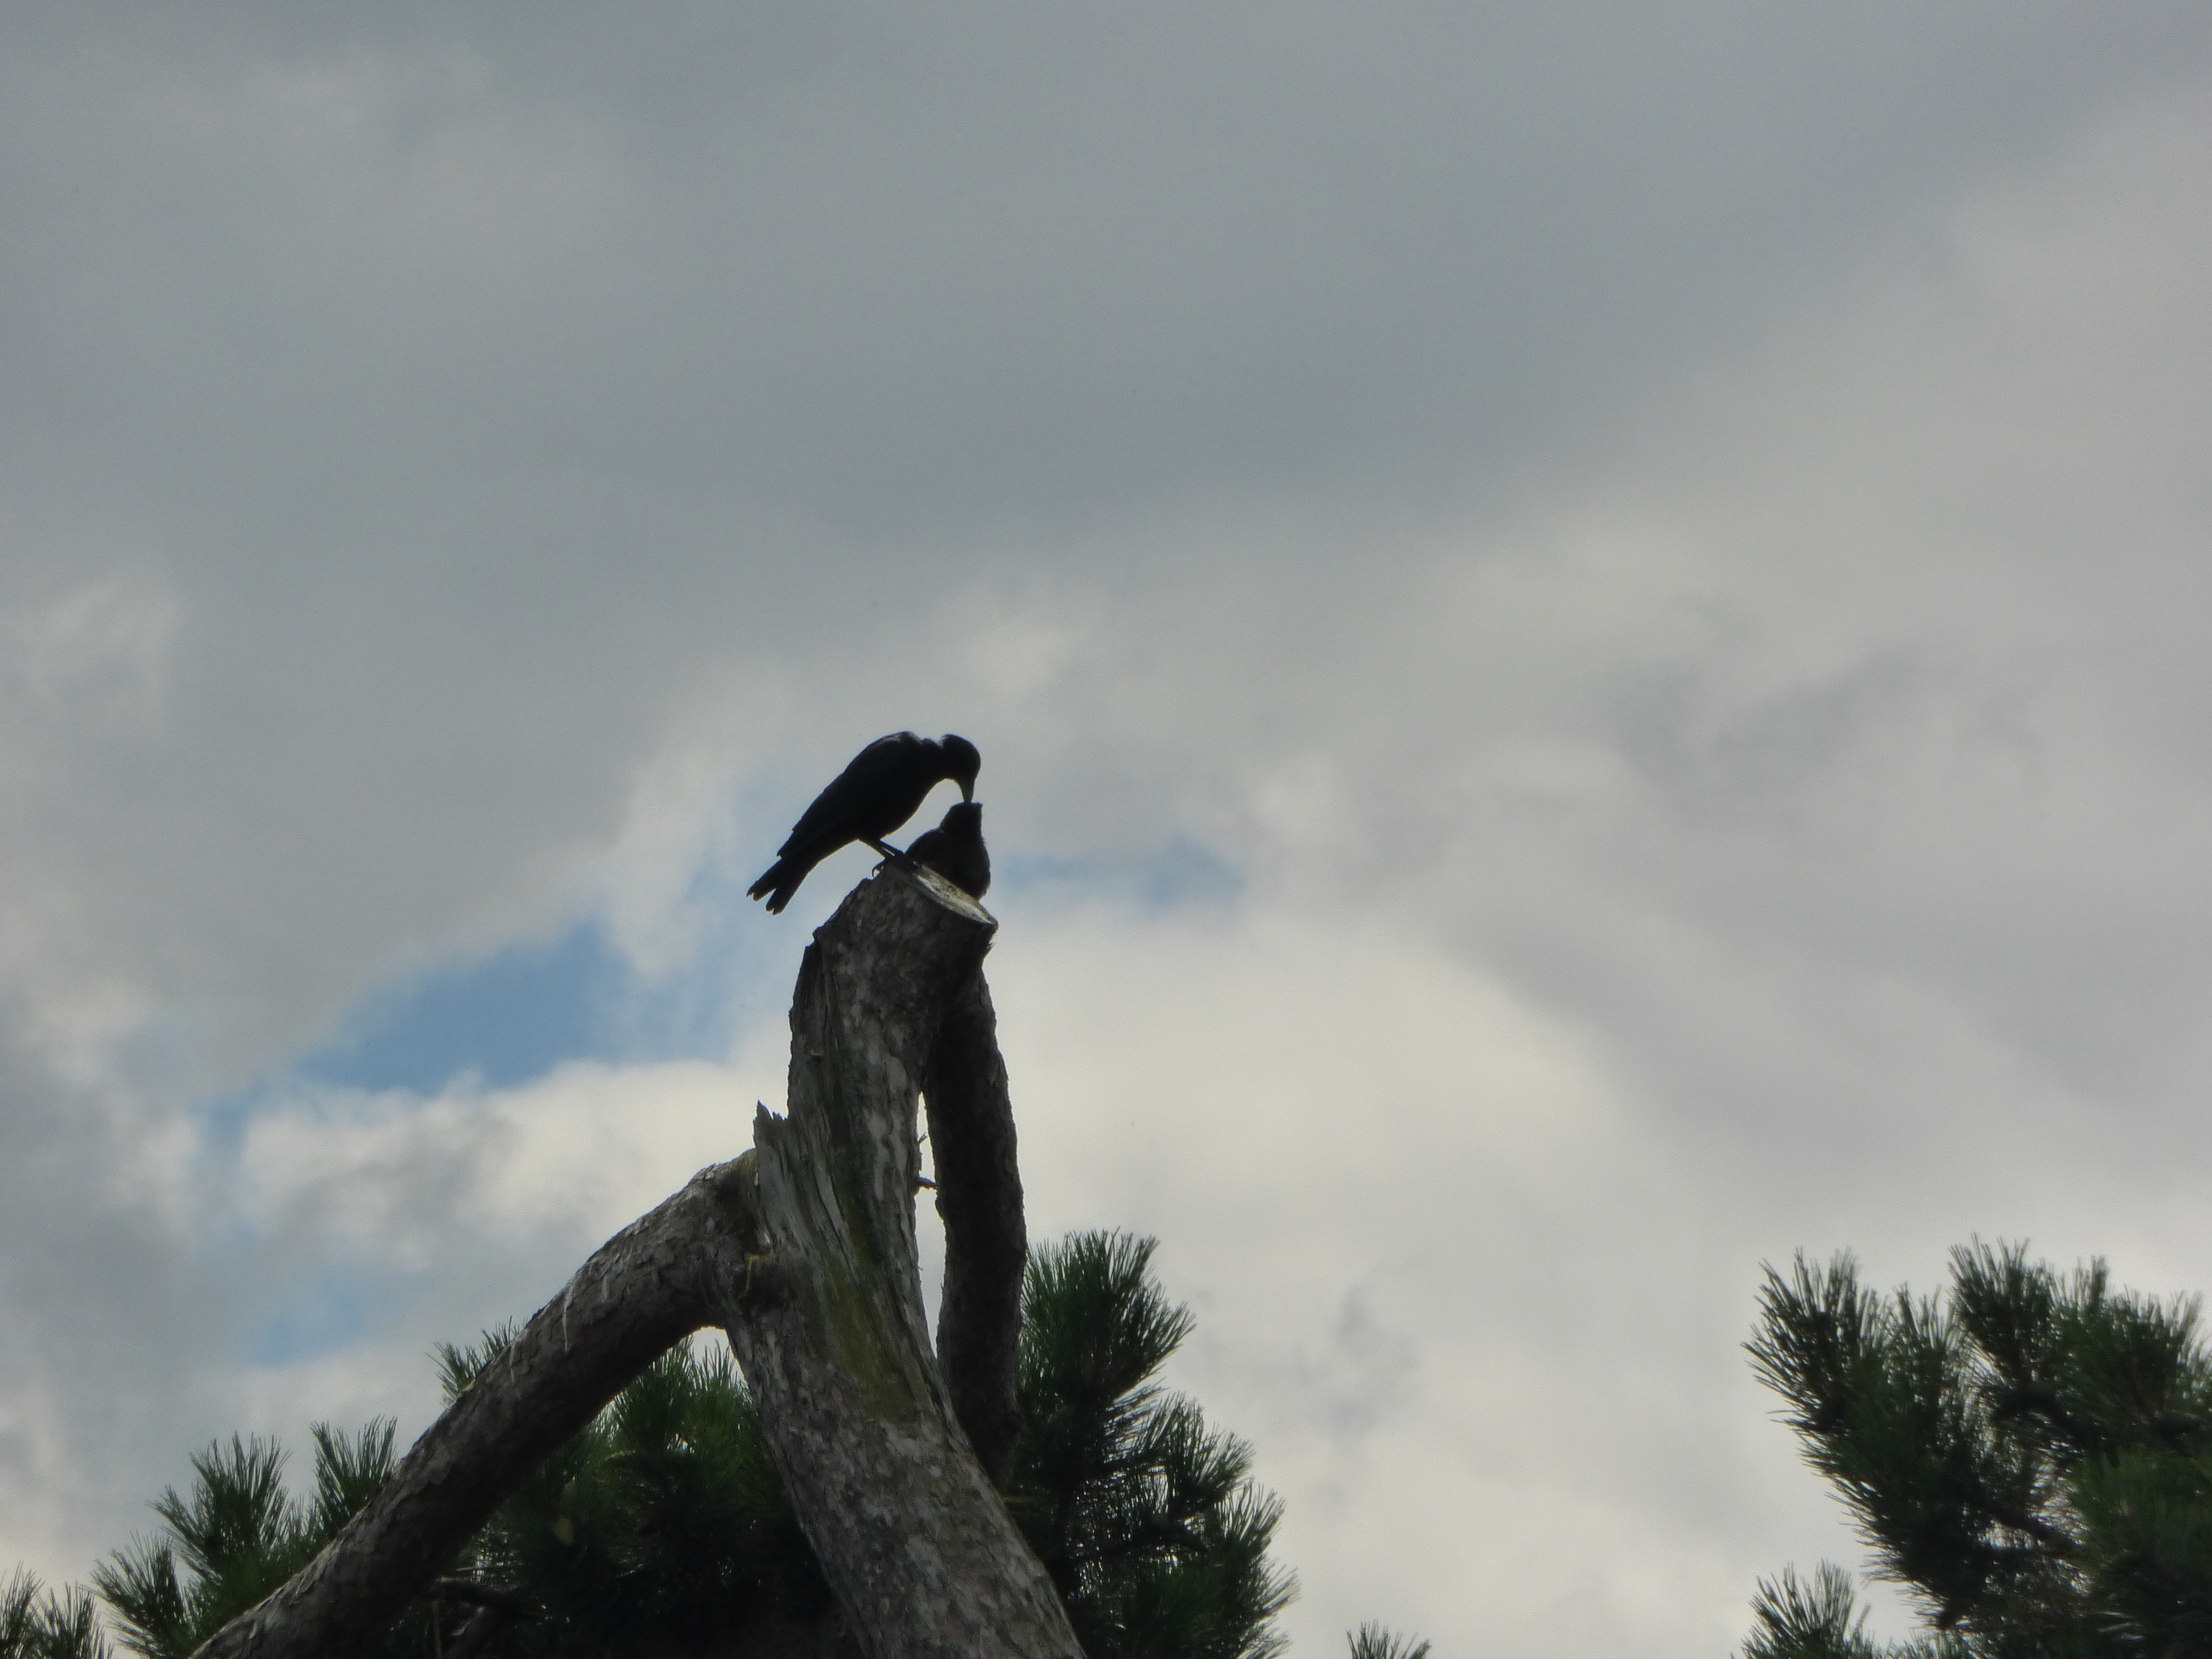
bird, cloud, sky, seabird, statue, perching bird